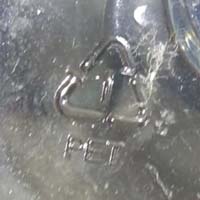
Plastic recycling code class: 1_polyethylene_PET